Sts. Constantine and Helen Chapel

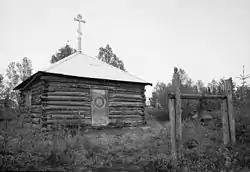

The Sts. Constantine and Helen Chapel, in Lime Village, Alaska, United States, in the Bethel Census Area, is a historic Russian Orthodox church that was built in 1923. Now it is under the Diocese of Alaska of the Orthodox Church in America